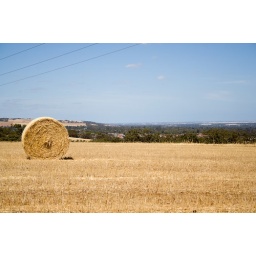
A hay ball in a field